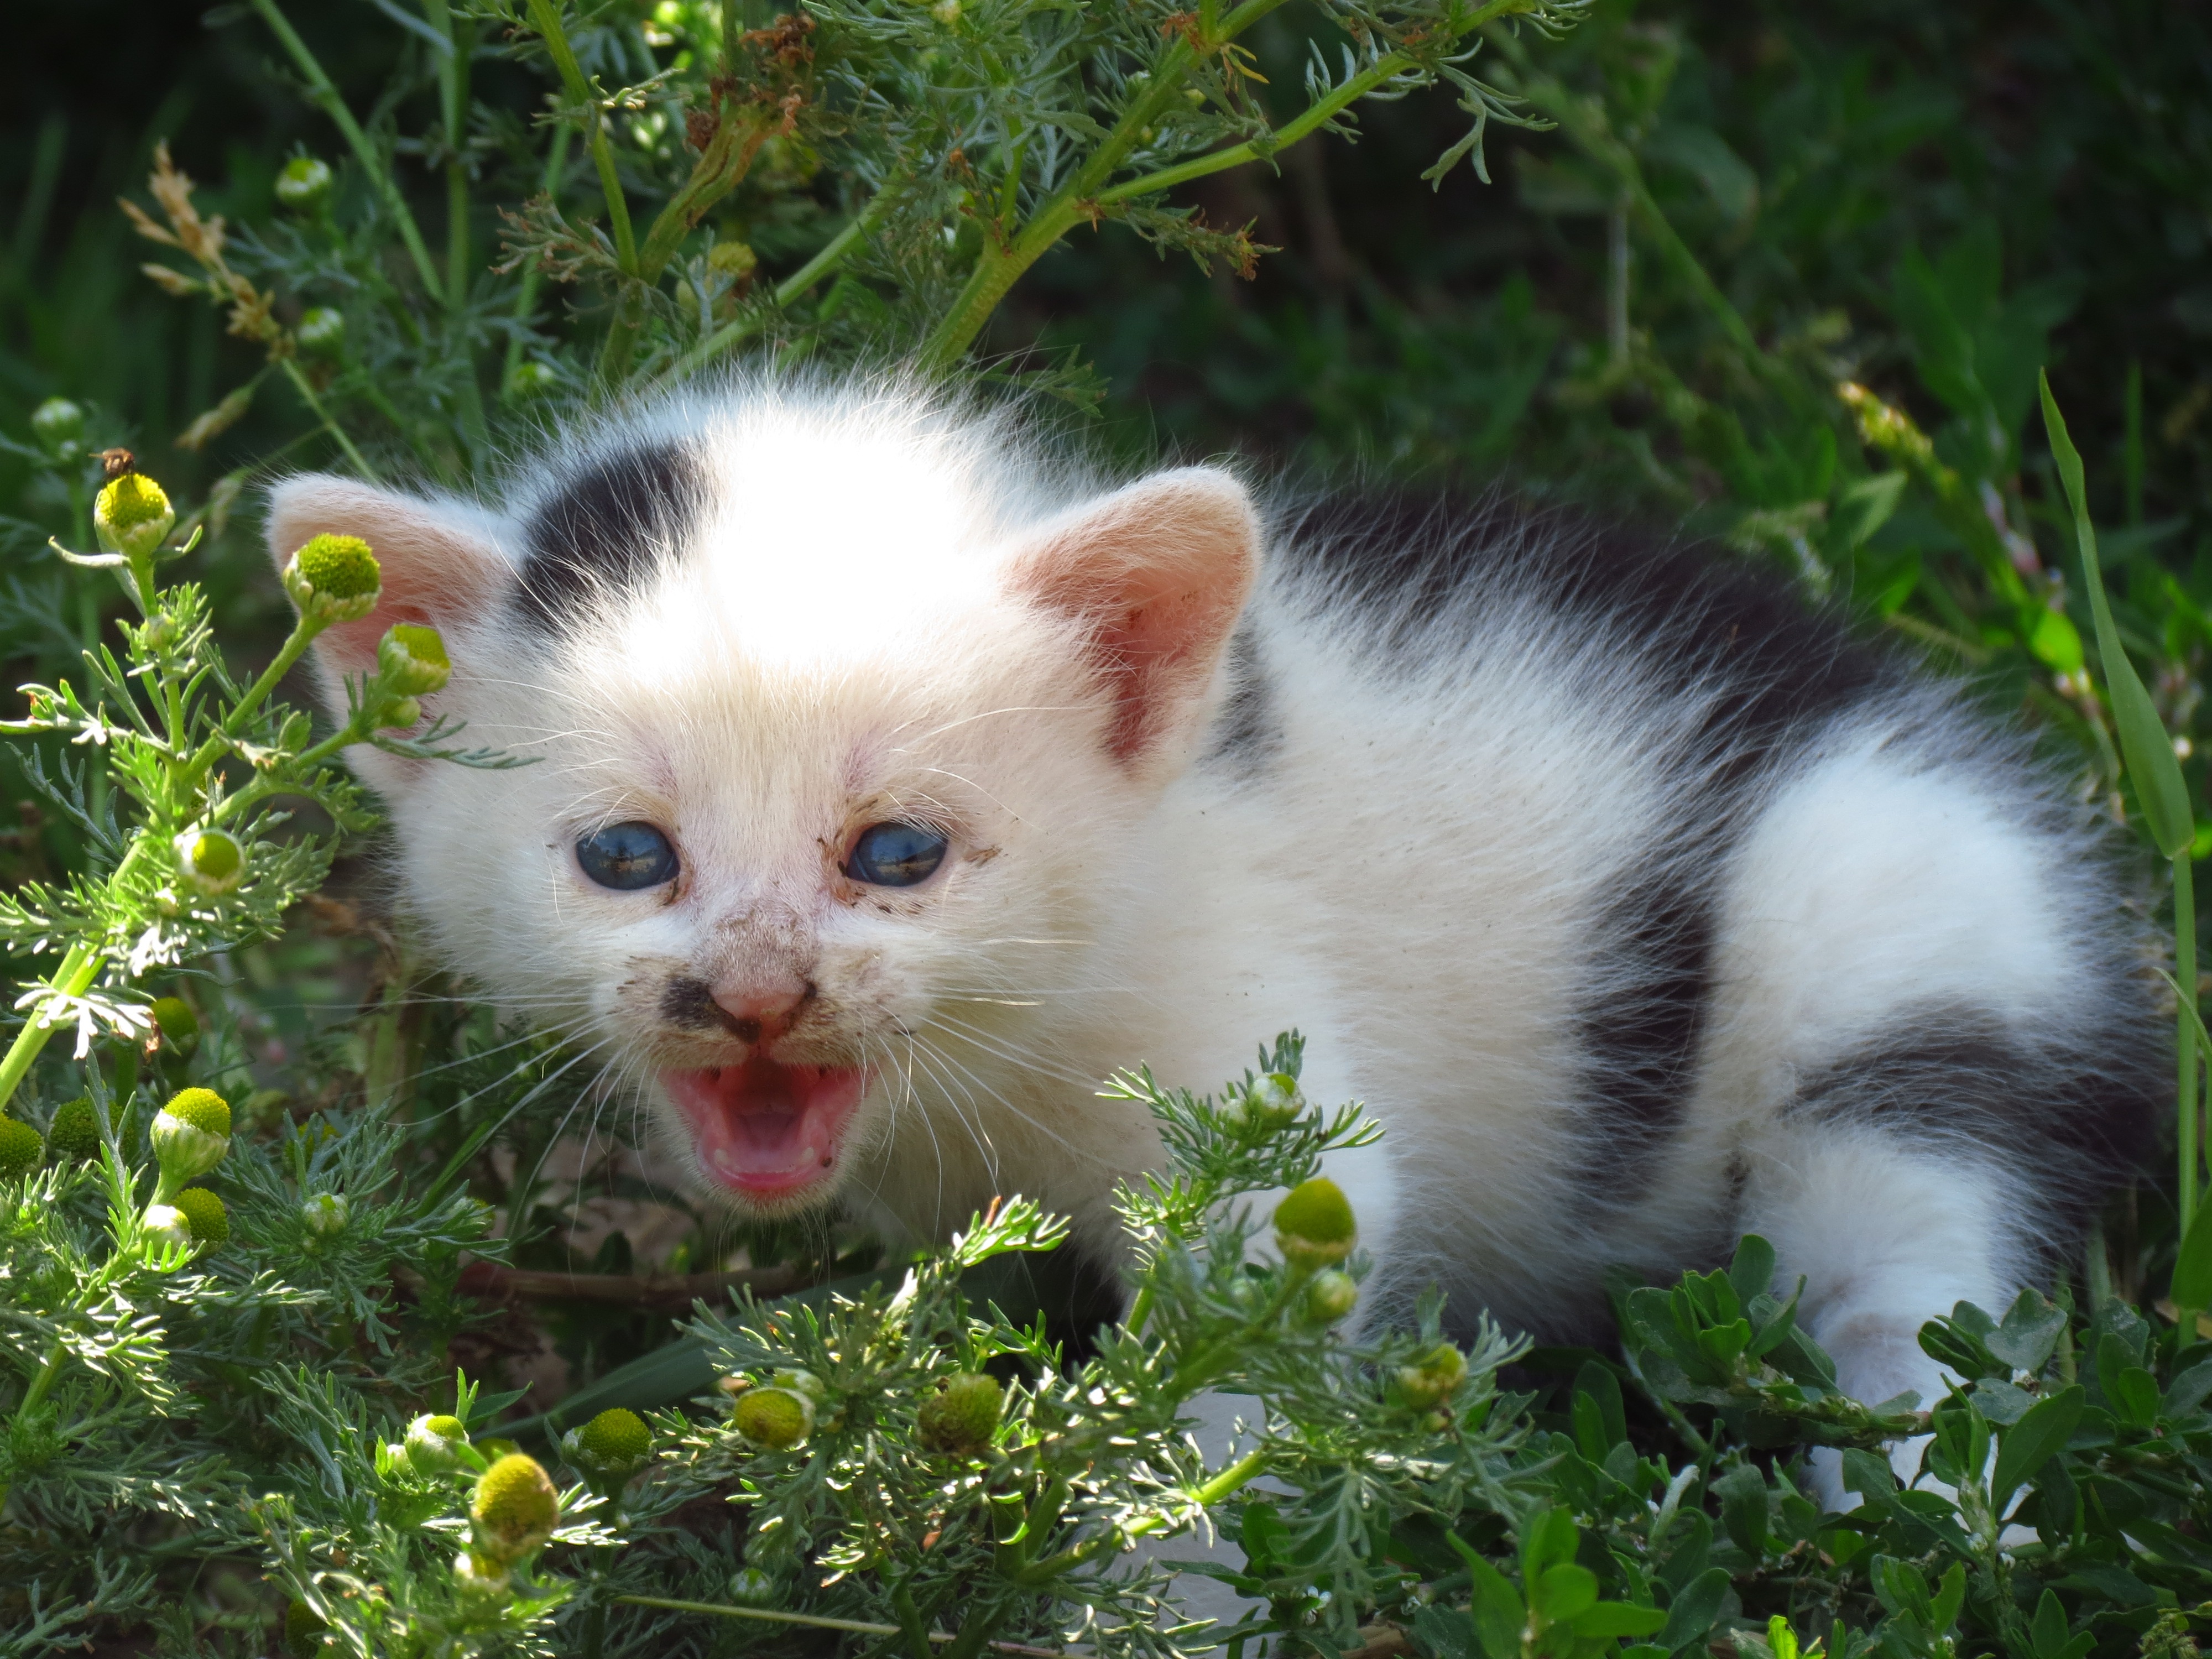
white, cute, pet, young, kitten, cat, feline, mammal, baby, whiskers, vertebrate, baby cat, small to medium sized cats, cat like mammal